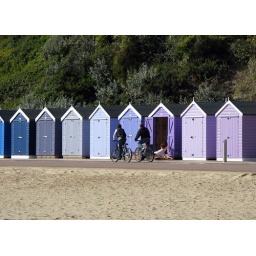
Biking by blue beach huts